Aiga Station

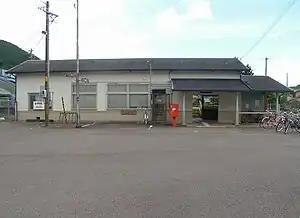
Aiga Station in August 2007

is a passenger railway station in located in the town of Kihoku, Kitamuro District, Mie Prefecture, Japan, operated by Central Japan Railway Company (JR Tōkai).